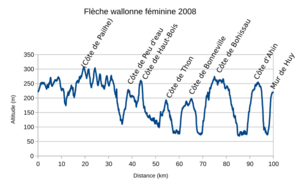
La 11ᵉ édition de la Flèche wallonne féminine a eu lieu le 23 avril 2008. Elle fait partie du calendrier de la Coupe du monde de cyclisme sur route féminine 2008. La course est remportée par la Néerlandaise Marianne Vos.
La 10ᵉ édition de la Flèche wallonne féminine a eu lieu le 25 avril 2007. Elle fait partie du calendrier de la Coupe du monde de cyclisme sur route féminine 2007. La course est remportée par la Néerlandaise Marianne Vos.